Buragara Cove

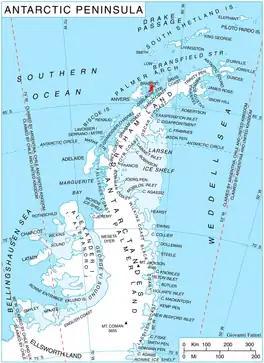
Location of Brabant Island in the Antarctic Peninsula region.

Buragara Cove (‘Zaliv Buragara’ \'za-liv bu-ra-'ga-ra\) is the 2.08 km wide cove indenting for 1.4 km the west coast of Brabant Island in the Palmer Archipelago, Antarctica. It is part of Dallmann Bay, entered northeast of Zabel Point and southwest of Devene Point. The feature was formed near the start of the 21st century as a result of the retreat of Rush Glacier, which feeds its head.